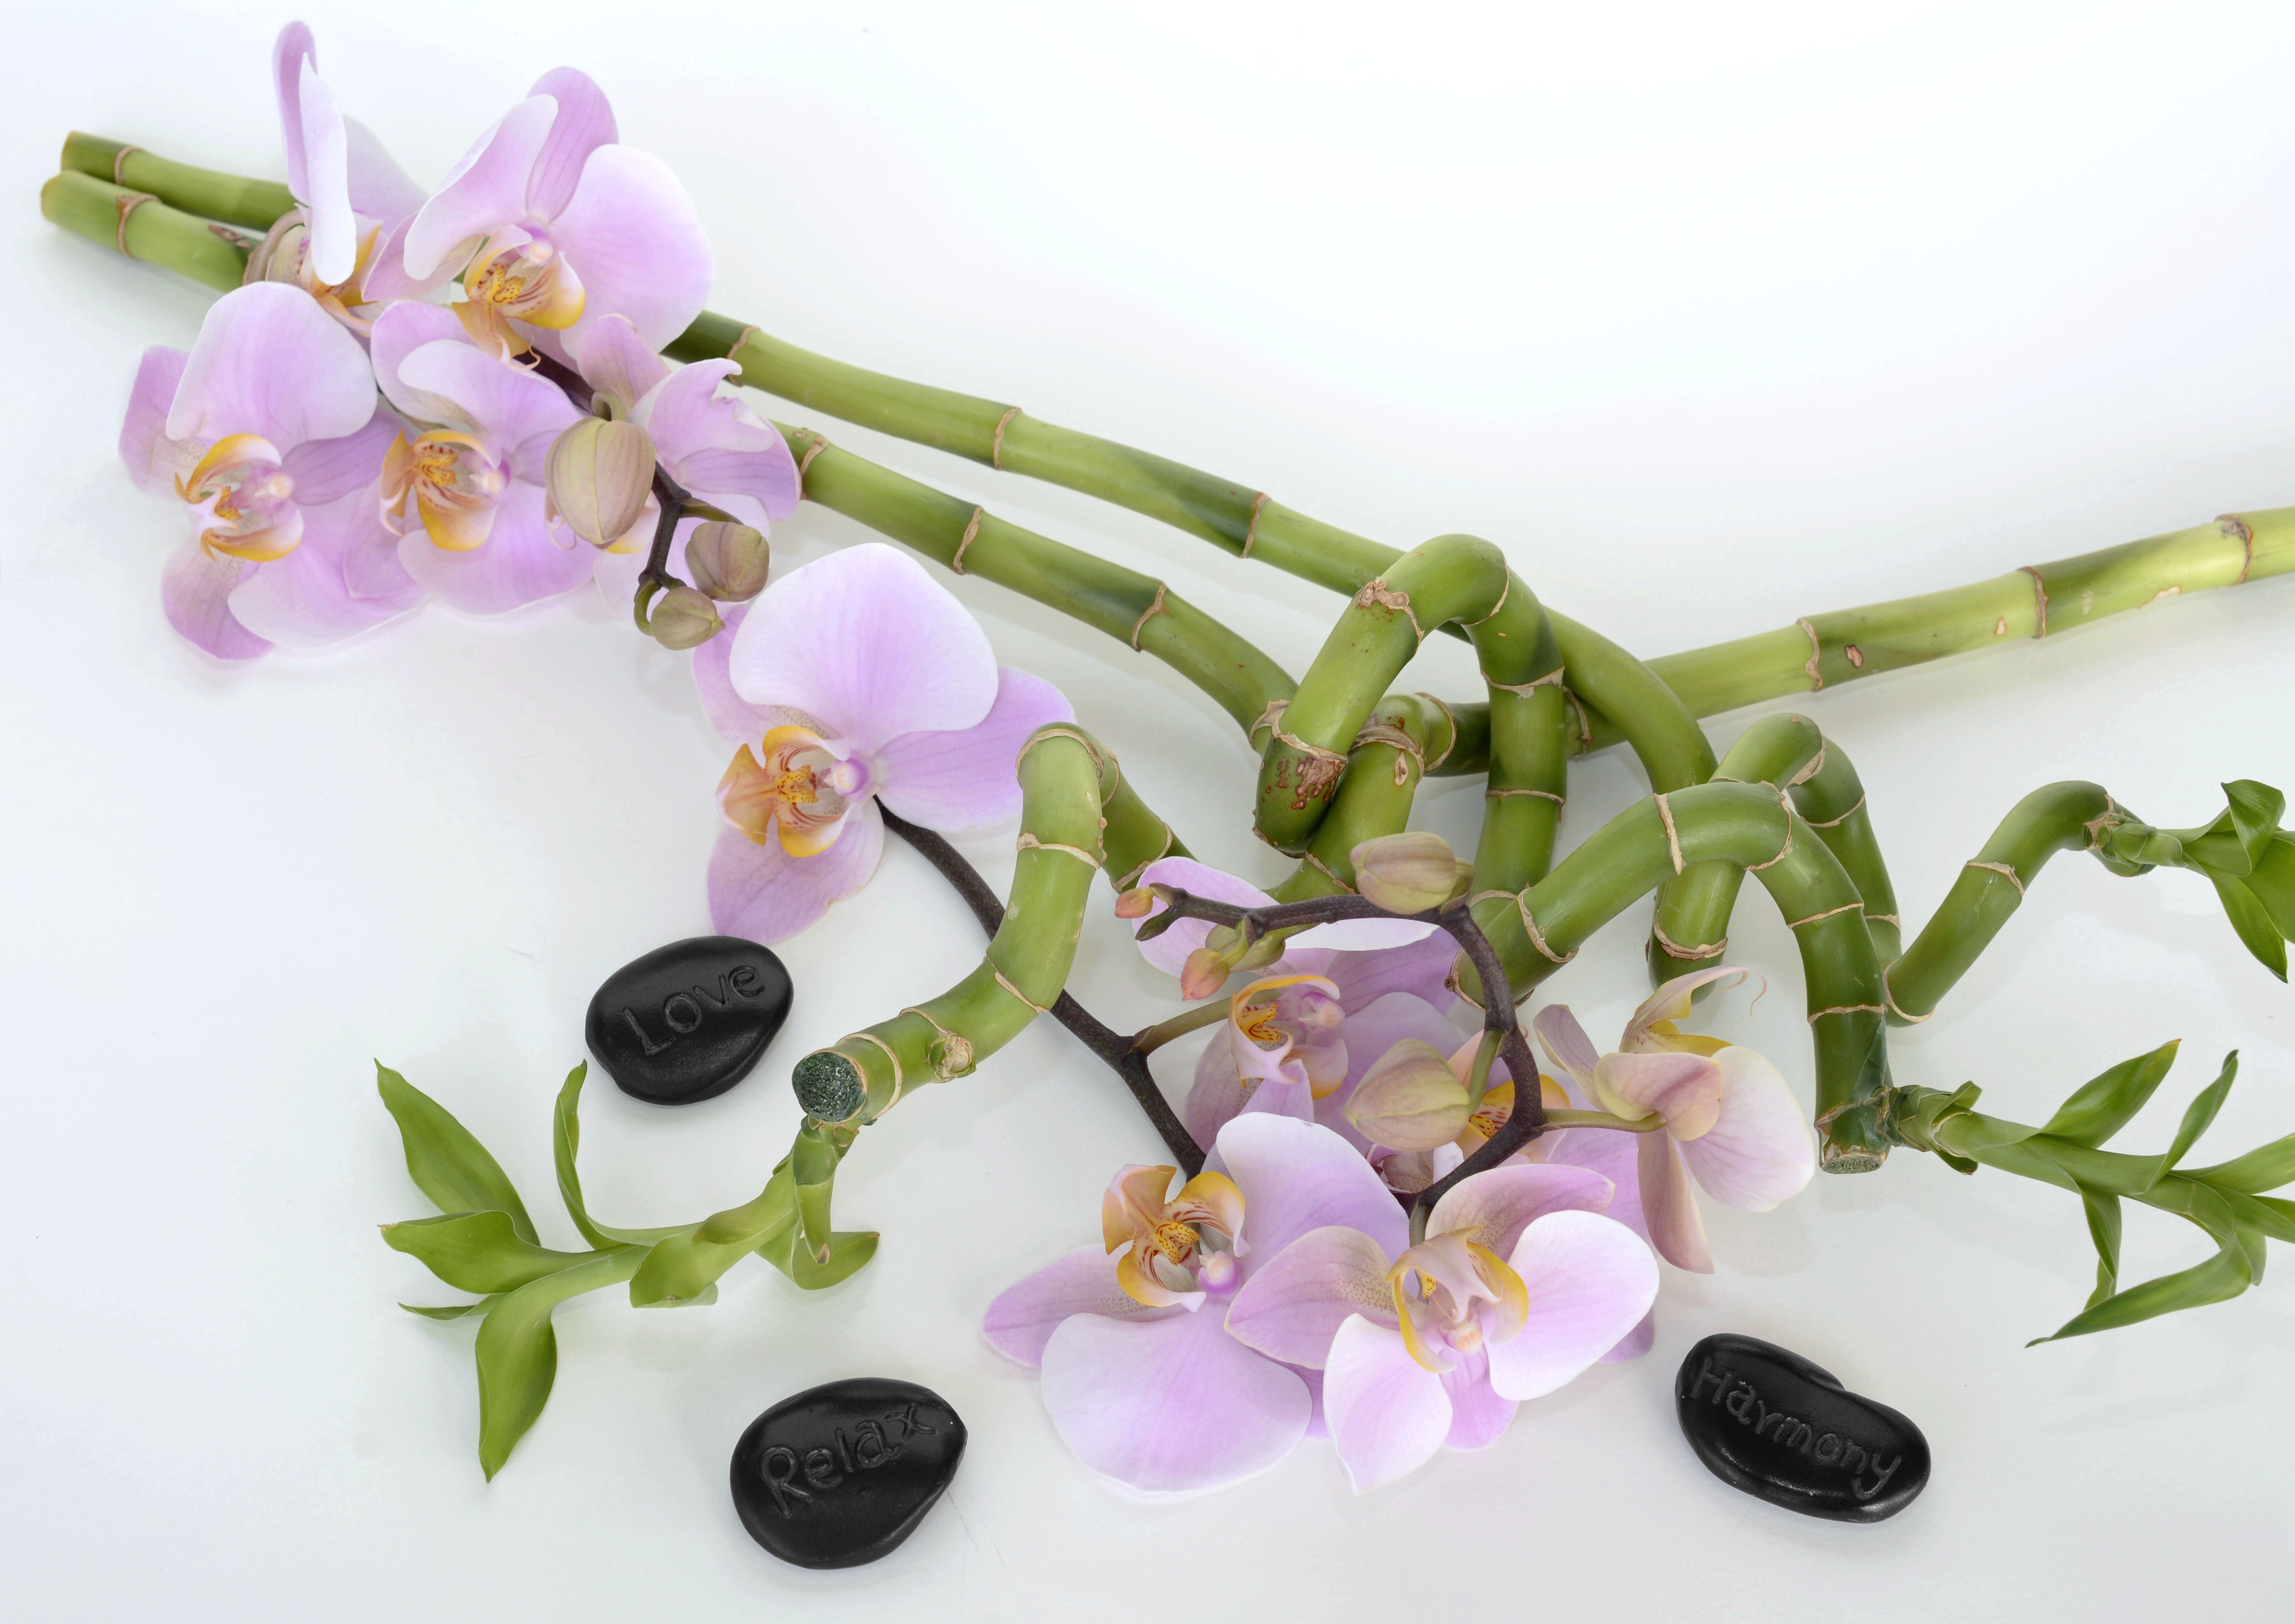
nature, branch, plant, wood, flower, petal, stone, love, green, relax, balance, asia, botanical, orchid, stalk, relaxation, violet, bamboo, luck, frisch, floristry, bless you, recovery, wellness, flowering plant, orchid flower, flower bouquet, floral design, fengshui, artificial flower, luck bamboo, land plant, moth orchid, flower arranging